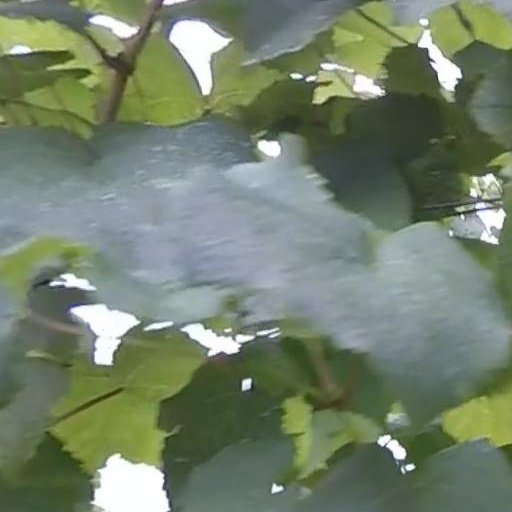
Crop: grape